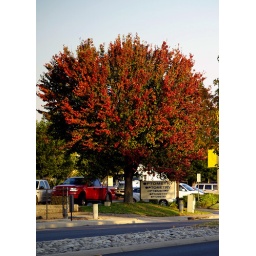
This lovely tree is out in front of my Optometrist;s office on Foothill Boulevard in La Verne, CA.